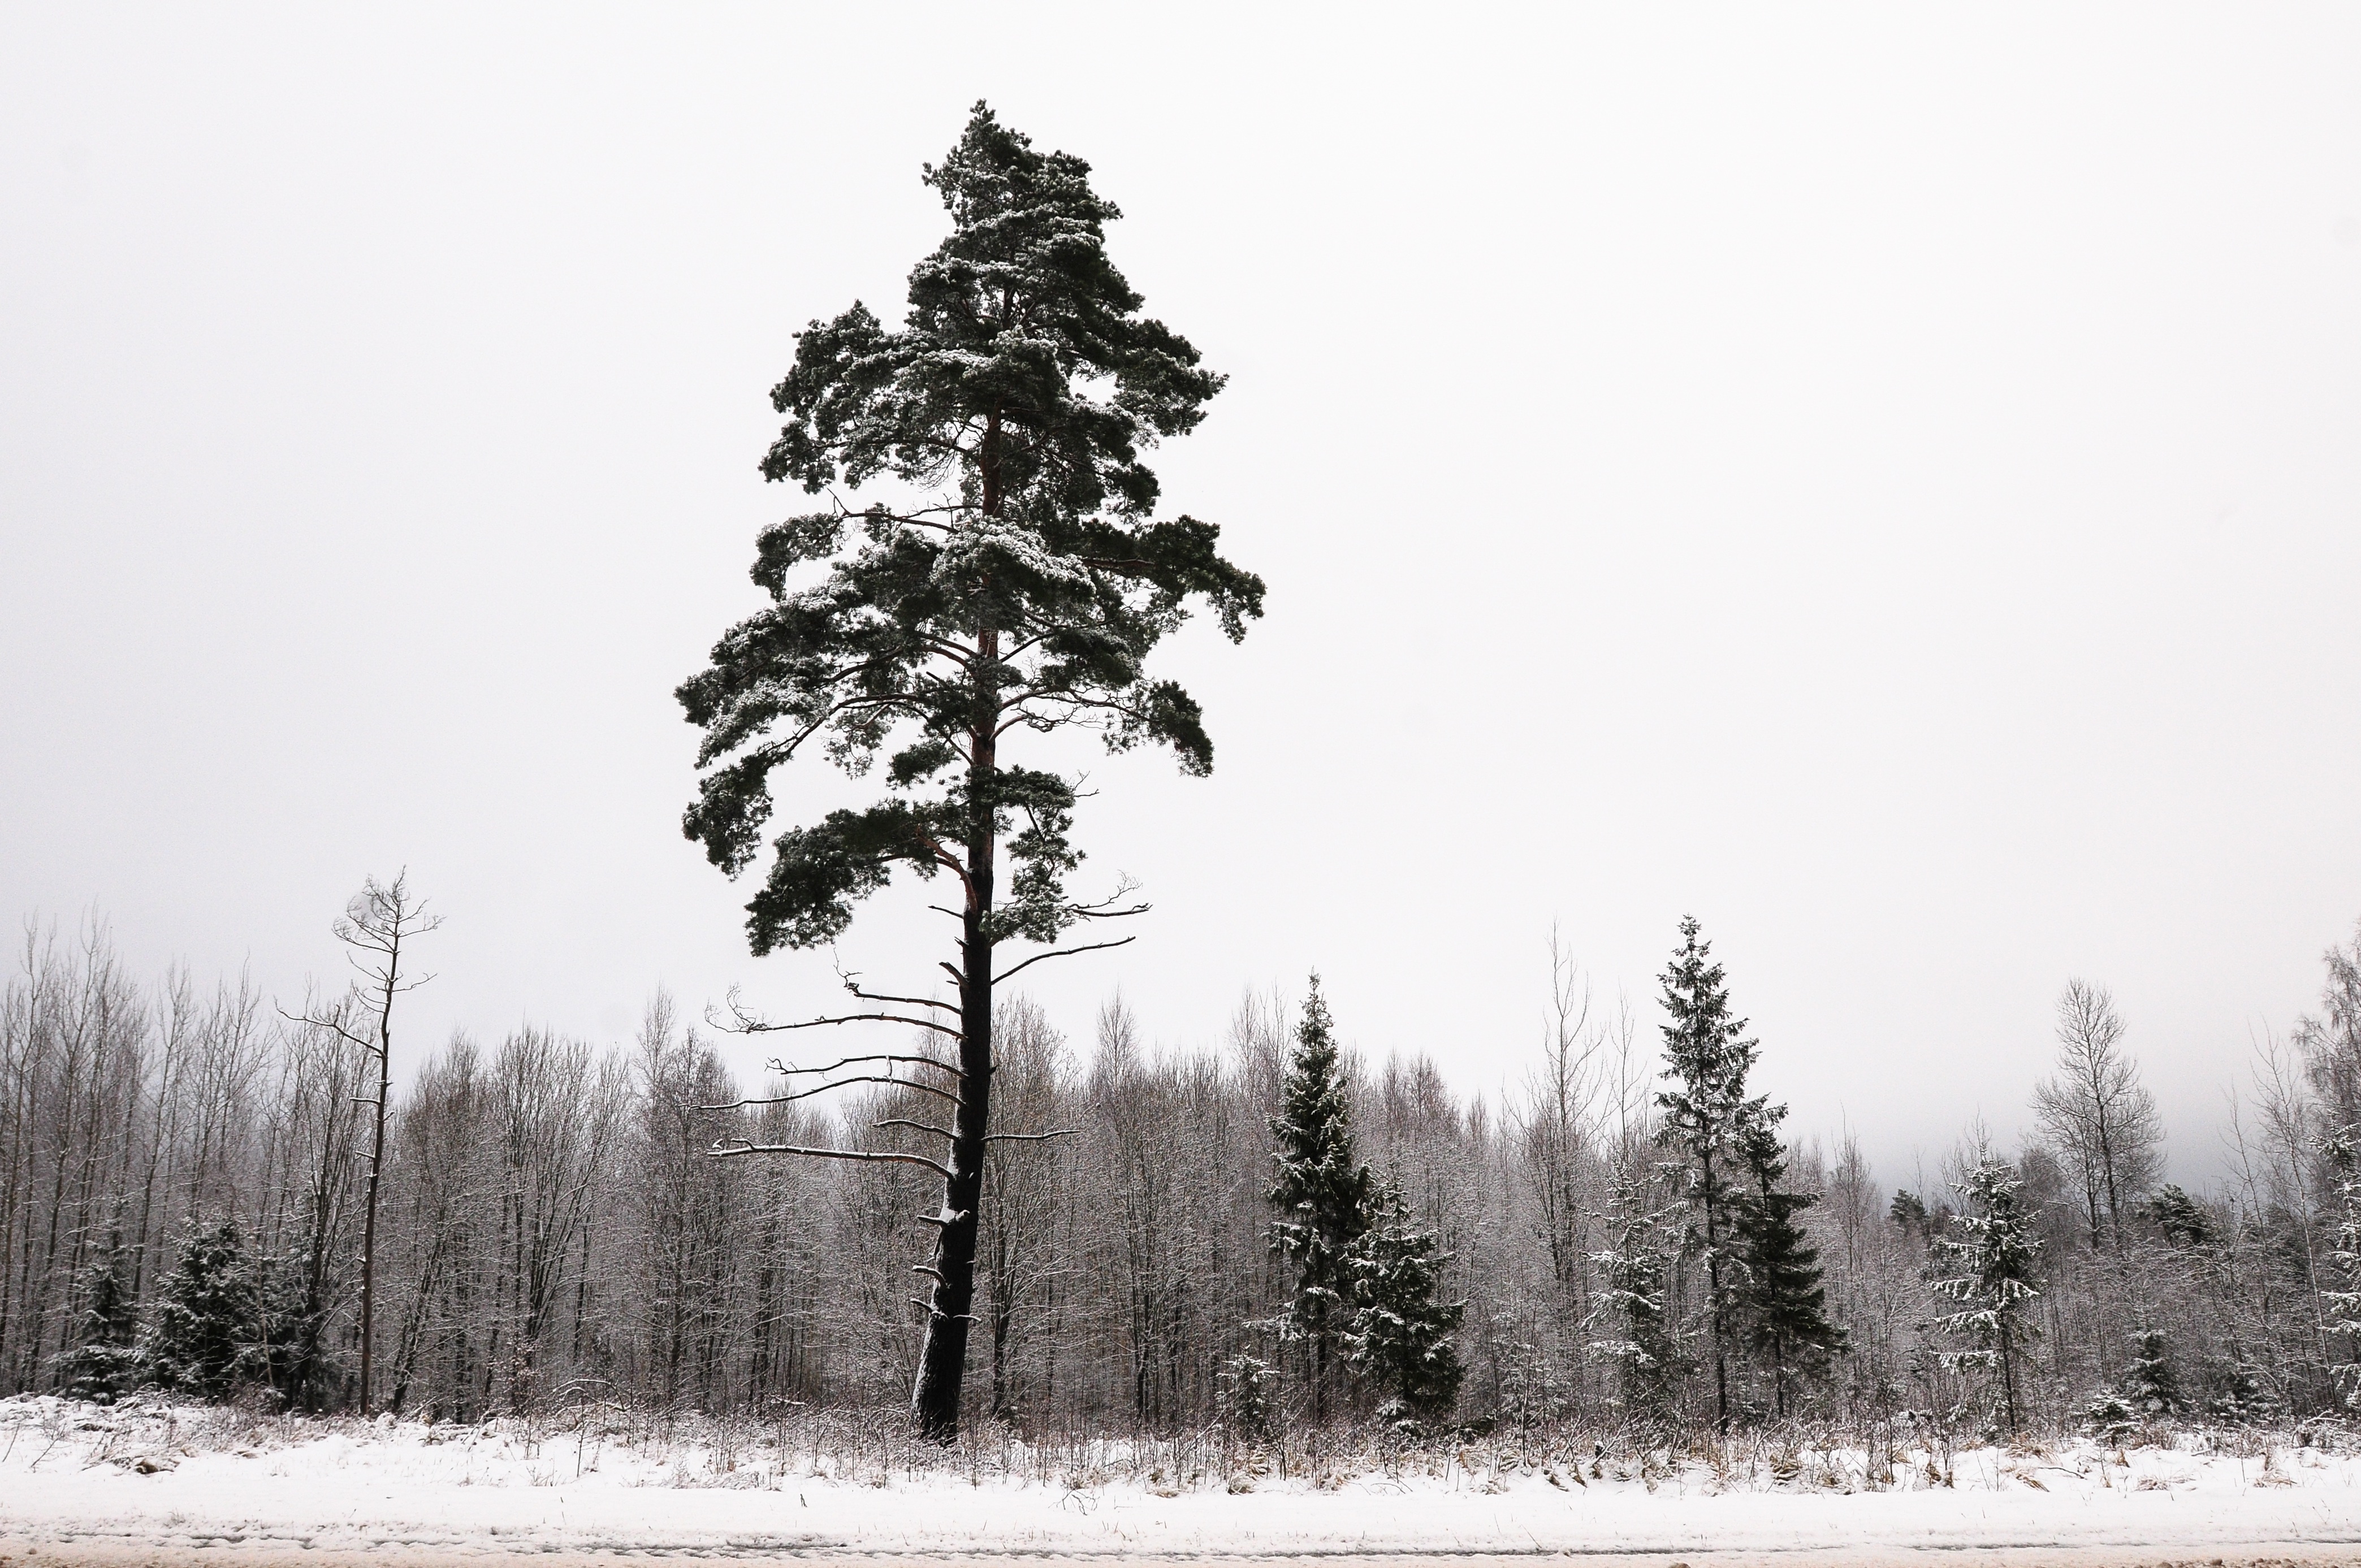
tree, nature, branch, snow, winter, black and white, plant, weather, monochrome, fir, season, spruce, monochrome photography, atmospheric phenomenon, woody plant